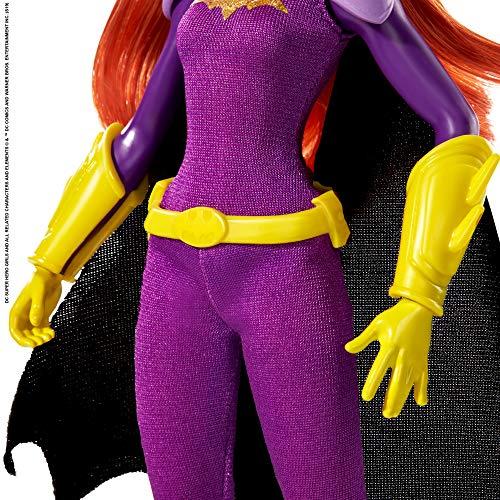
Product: DC Super Hero Girls: Batgirl Doll
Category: Toys & Games | Dolls & Accessories | Dolls
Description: This Batgirl doll approx.
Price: $9.75
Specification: ProductDimensions:4.5x2.2x12.8inches|ItemWeight:6.4ounces|ShippingWeight:6.4ounces(Viewshippingratesandpolicies)|ASIN:B07NQF1NKX|Itemmodelnumber:GFB88|Manufacturerrecommendedage:6-10years